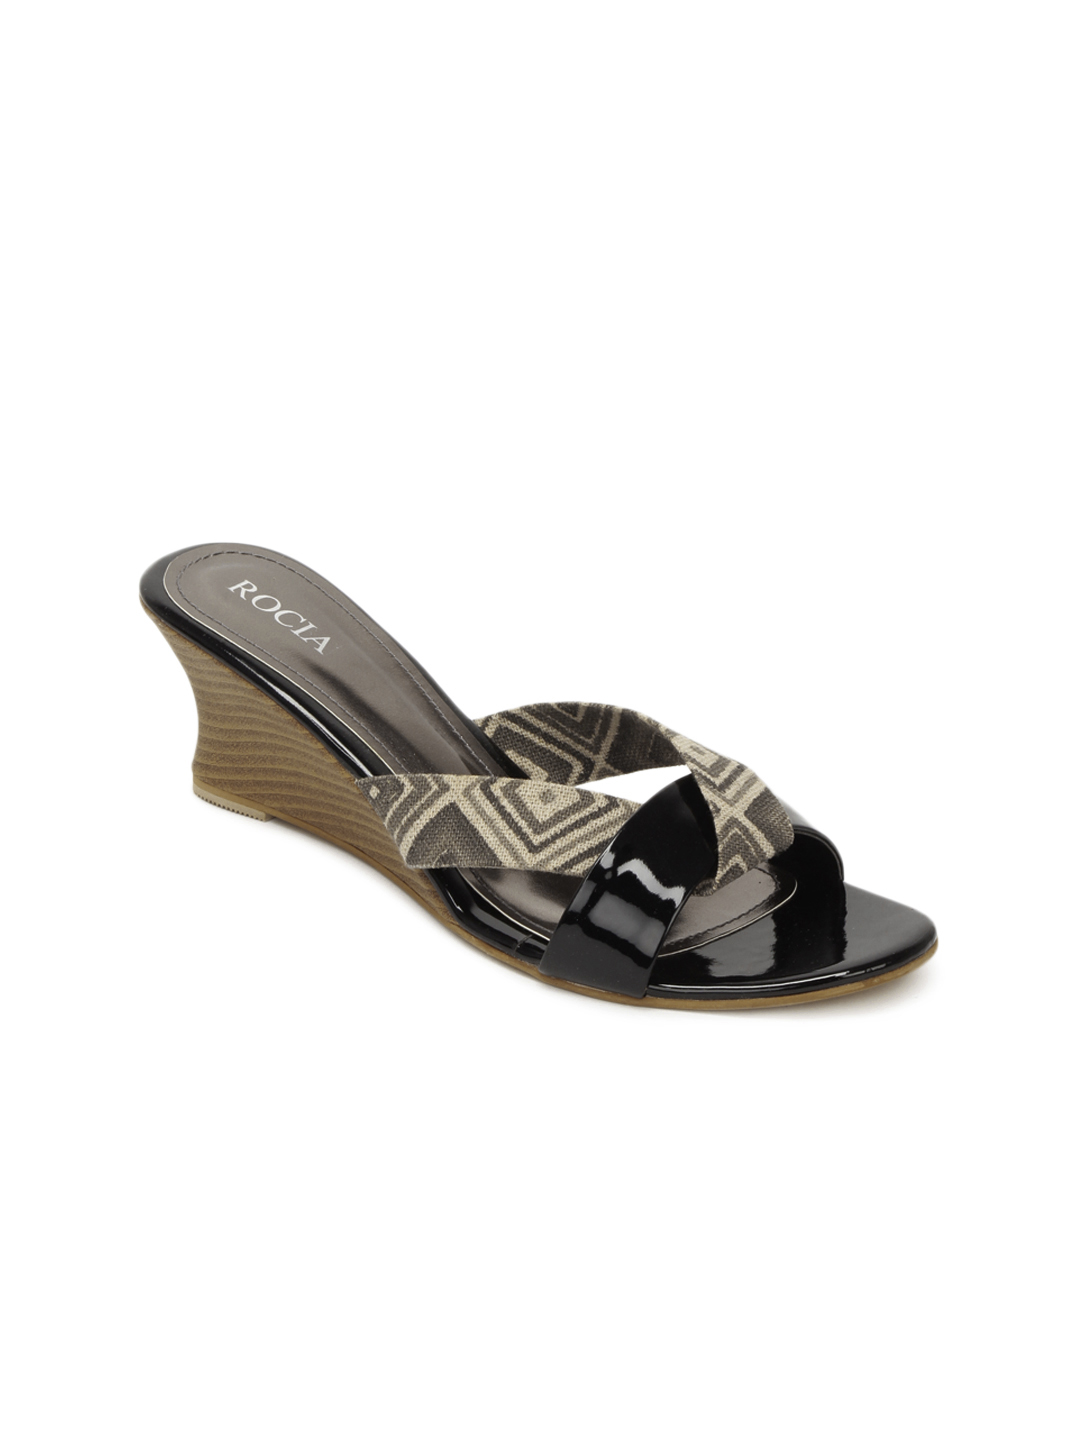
Rocia Women Black Wedges
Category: Footwear / Shoes / Heels
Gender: Women
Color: Black
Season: Winter 2014
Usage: Casual